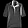
Label: T - shirt / top